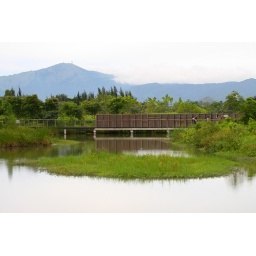
Mountains in the background, green shrubbery to ease the eye and a calm lake in the foreground. Very zen.